Fenerbahçe S.K. (football)

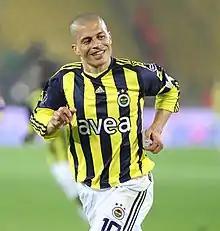
Alex, captain of Fenerbahçe from 2007 to 2012 and the most successful foreign player in the history of the club.

The 1970s saw Fenerbahçe bring in the famous Didi as their new coach. Fenerbahçe won four more league titles, including a double with Cemil Turan being the top goal scorer three times. The 1970s also established a rivalry with Trabzonspor, where for almost a decade Fenerbahçe and Trabzonspor were competing with each other for the title. The 1980s saw Fenerbahçe win three more league titles. Under the guidance of Kálmán Mészöly, Fenerbahçe managed to eliminate French champions Bordeaux in the first round of the 1985–86 European Cup. This victory marked a turning point as for almost a decade no Turkish club managed to get past the first round in European competitions.